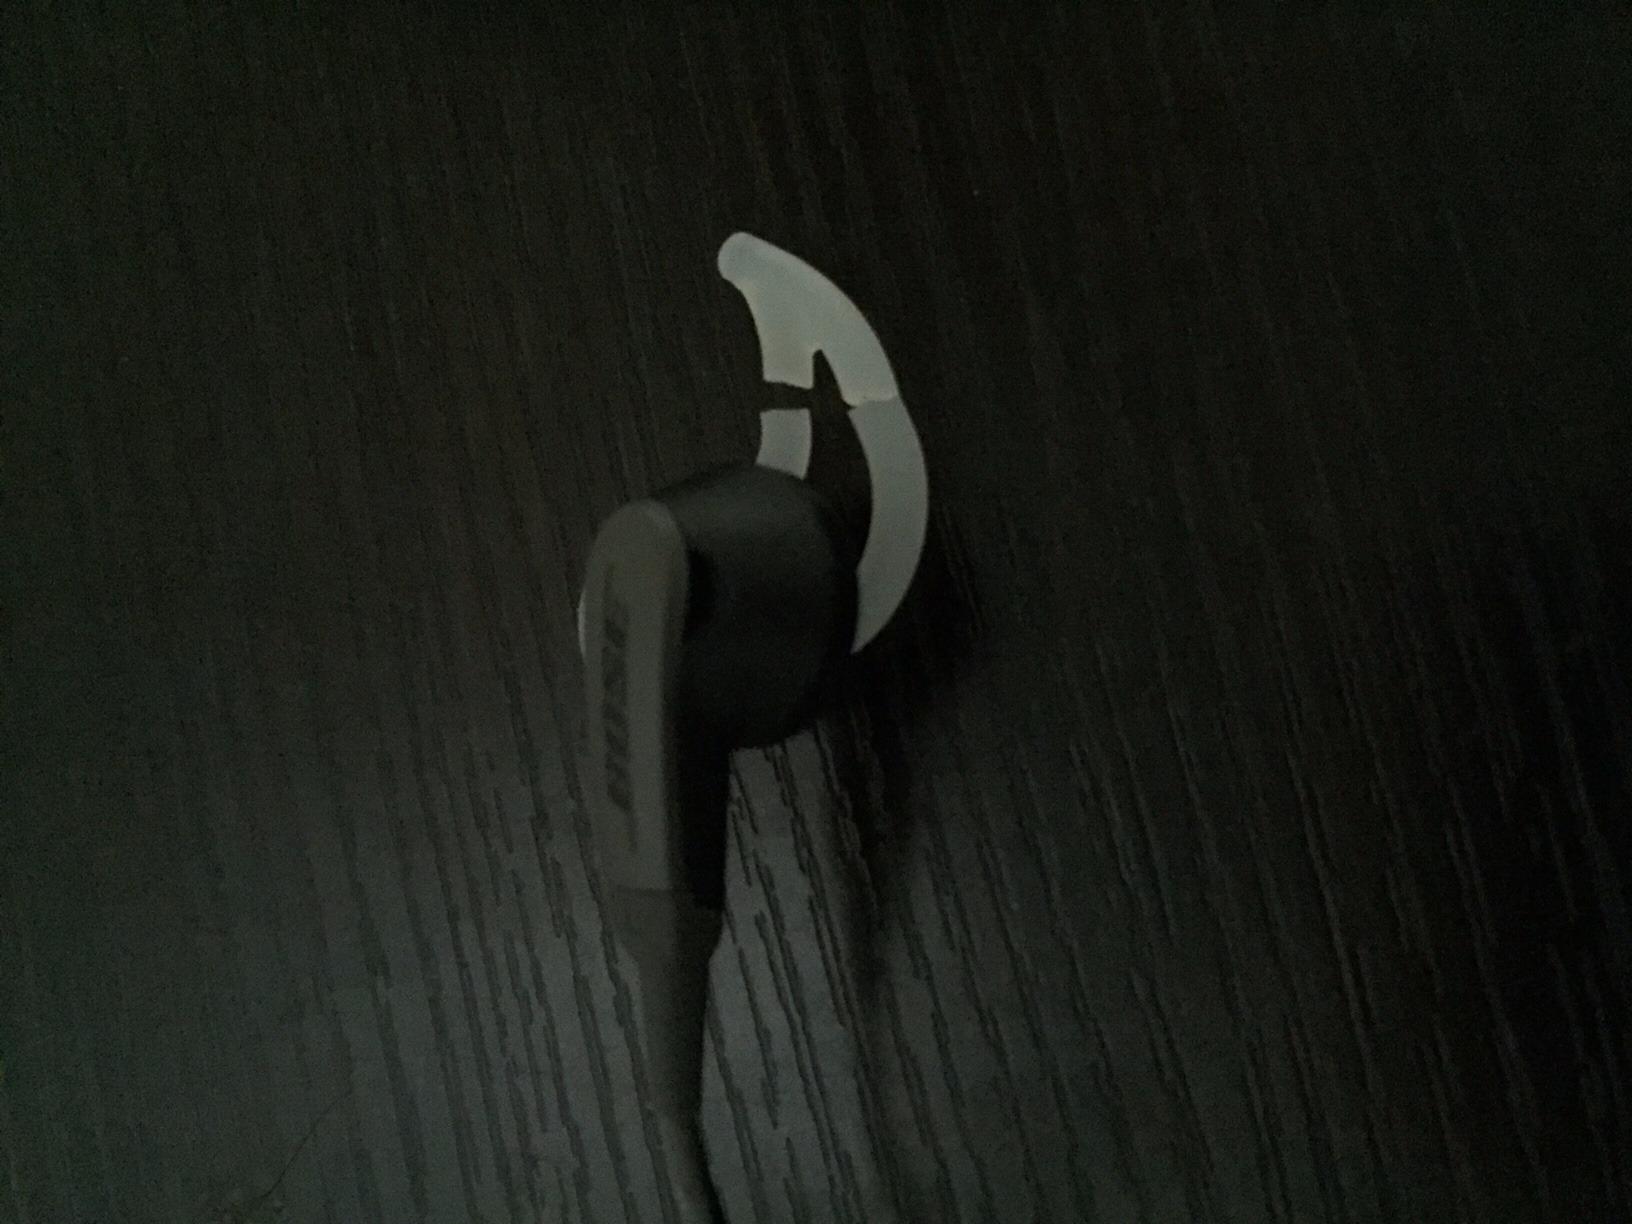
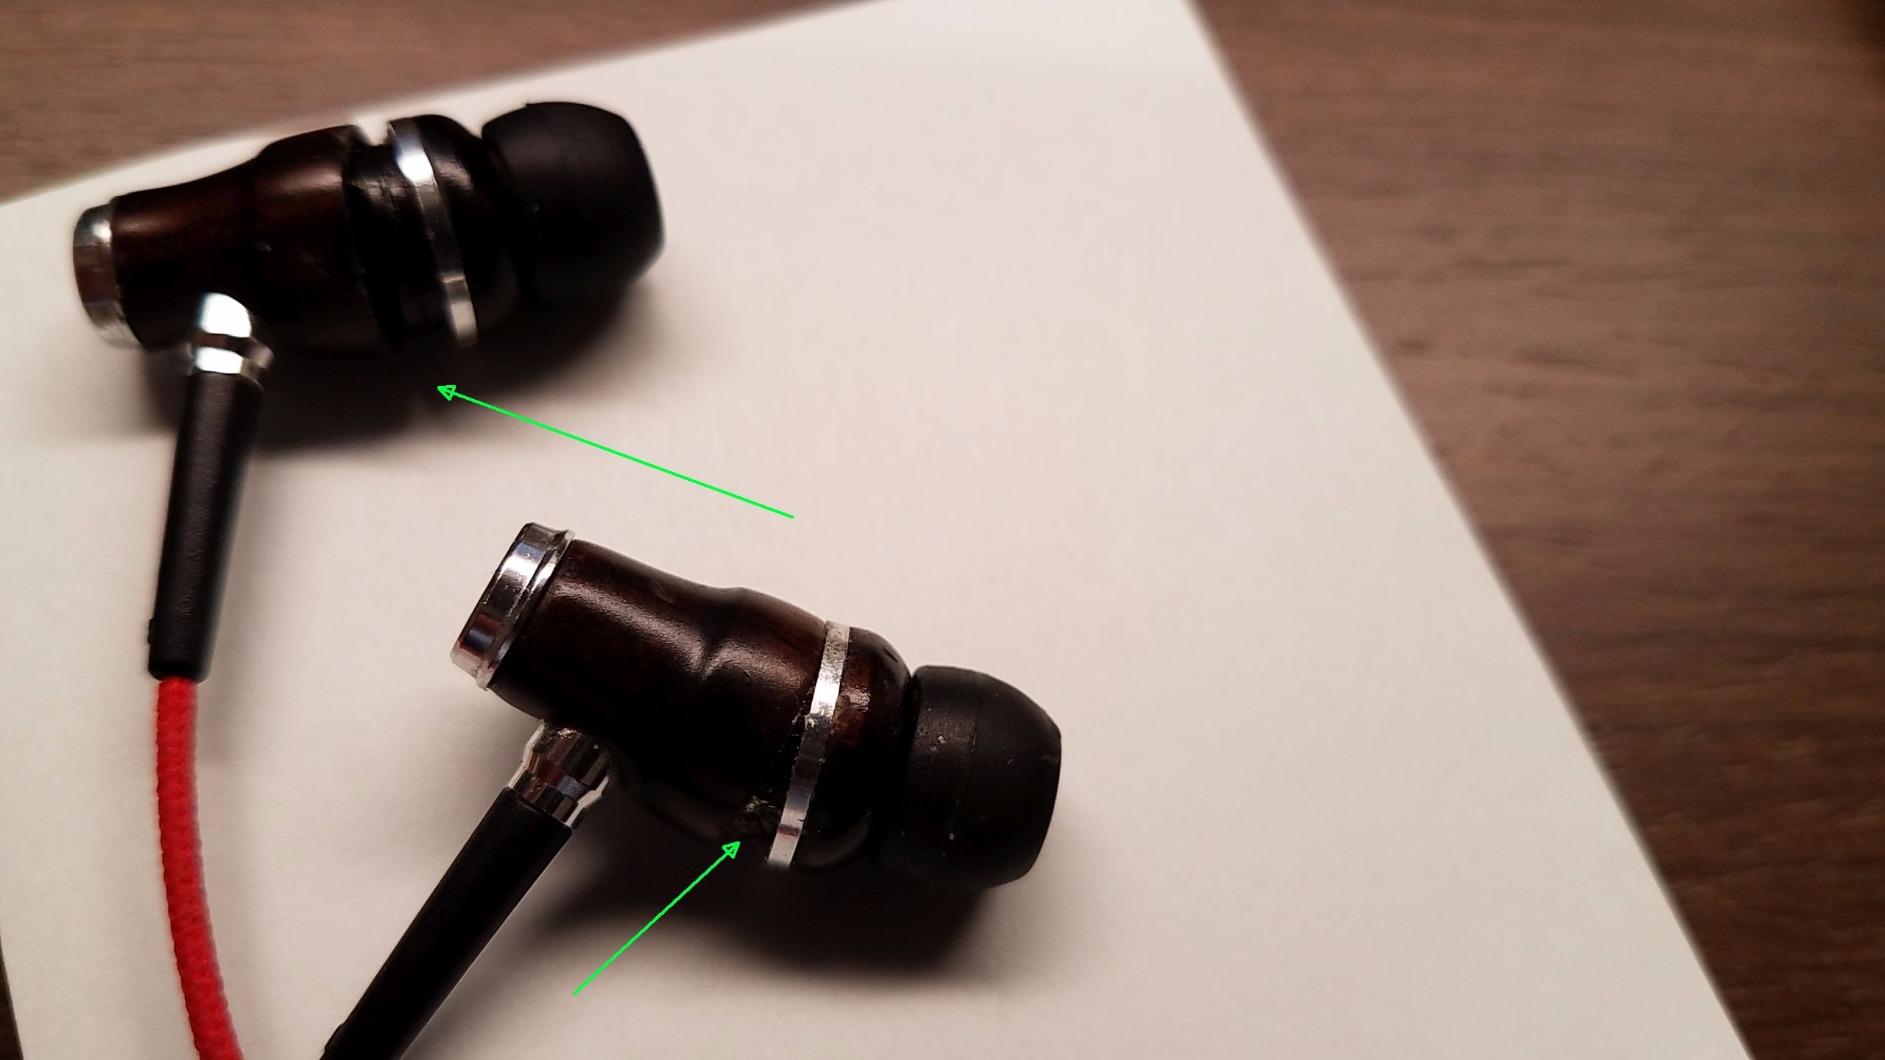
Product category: headphones
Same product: no